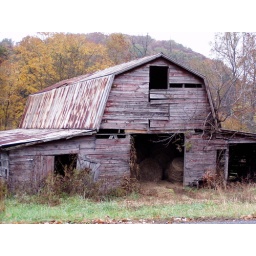
Old barn still being used on an old back road in North Carolina.